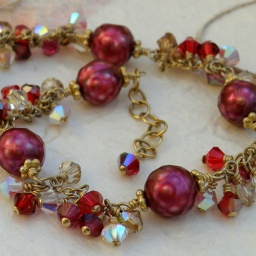
red fresh water pearls accented by swarovski crystals on 14k gold filled findings